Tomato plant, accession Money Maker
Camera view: horizontal (90 deg, fisheye); turntable rotation: 60 degrees
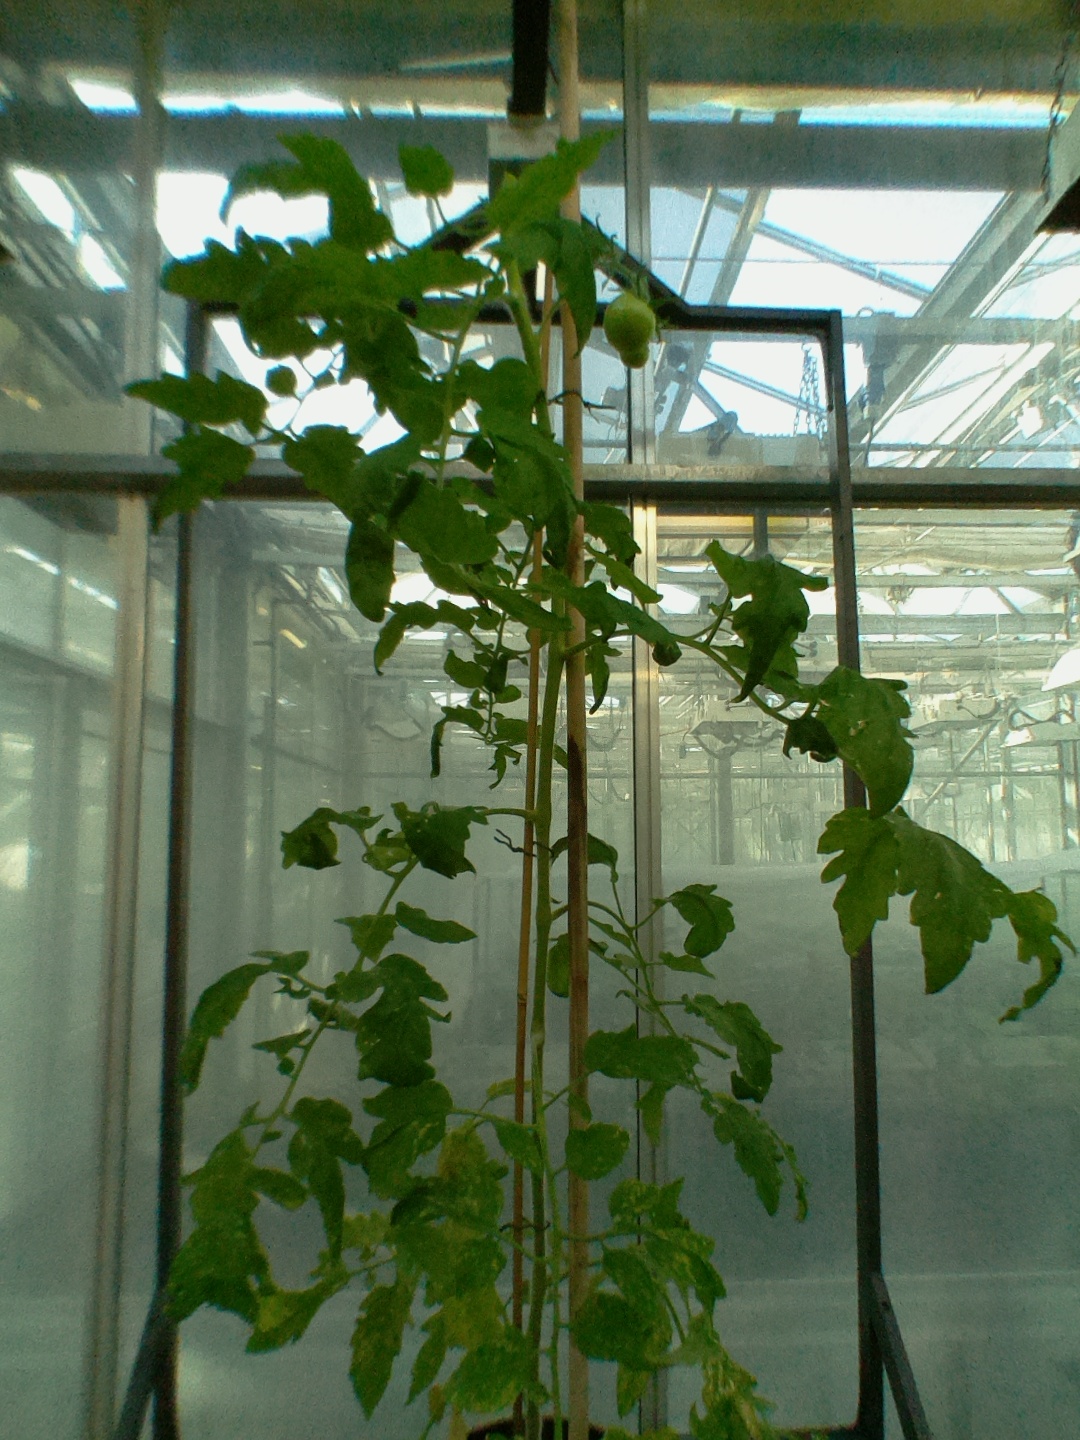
BBCH growth stage 72: 20%-30% of final fruit size